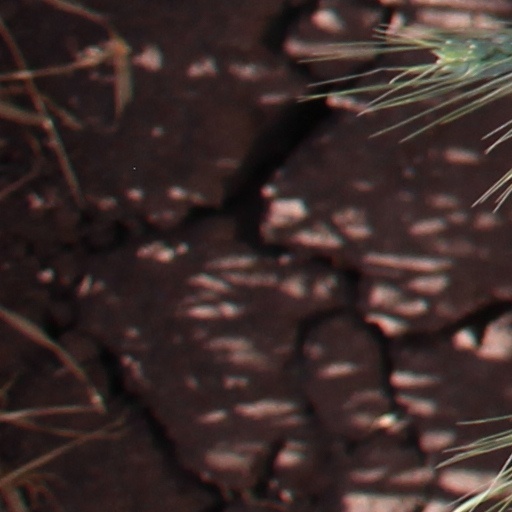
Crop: wheat